Frederick Wilson (Raja)

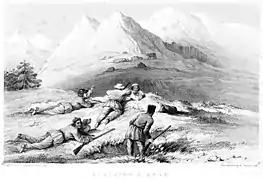
Frederick Wilson (black cap and crossed legs) with Colonel Markham hunting a bear in the Himalayas as depicted by Sir Edward Campbell, 2nd Baronet

Frederick Wilson (21 January 1817 – 21/22 July 1883) also known as Raja of Harsil, Pahari Wilson or Shikari Wilson was a British sportsman, army deserter, and settler in the Himalayas. He was a keen hunter and naturalist who wrote in sporting magazines under the pen-name ""Mountaineer"". He obtained the rights to lands around Harsil from the local rule and was involved in cutting down trees in to supply the early railways in India with sleepers. He was treated as a local king in the Harsil region, and even minted a currency of his own. It has been claimed that Rudyard Kipling's story The Man Who Would Be King was based on him.